Elysium quadrangle

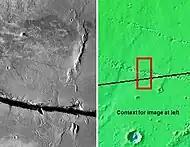
A trough in the Cerberus Fossae, as seen from THEMIS

The Elysium quadrangle is home to large troughs (long narrow depressions) called fossae in the geographical language used for Mars. Troughs are created when the crust is stretched until it breaks. The stretching can be due to the large weight of a nearby volcano. Fossae/pit craters are common near volcanoes in the Tharsis and Elysium system of volcanoes. A trough often has two breaks with a middle section moving down, leaving steep cliffs along the sides; such a trough is called a graben. Lake George, in northern New York State, is a lake that sits in a graben. Pits are produced when material collapses into the void that results from the stretching. Pit craters do not have rims or ejecta around them, like impact craters do. Studies have found that on Mars a fault may be as deep as ; that is, the break in the rock goes down to 5 km. Moreover, the crack or fault sometimes widens or dilates. This widening causes a void to form with a relatively high volume. When material slides into the void, a pit crater or a pit crater chain forms. On Mars, individual pit craters can join to form chains or even to form troughs that are sometimes scalloped. Other ideas have been suggested for the formation of fossae and pit craters. There is evidence that they are associated with dikes of magma. Magma might move along, under the surface, breaking the rock, and more importantly melting ice. The resulting action would cause a crack to form at the surface. Pit craters are not common on Earth. Sinkholes, where the ground falls into a hole (sometimes in the middle of a town) resemble pit craters on Mars. However, on the Earth these holes are caused by subsurface limestone being dissolved, thereby causing a void. The images below of the Cerberus Fossae, the Elysium Fossae and other troughs, as seen by HiRISE are examples of fossae.